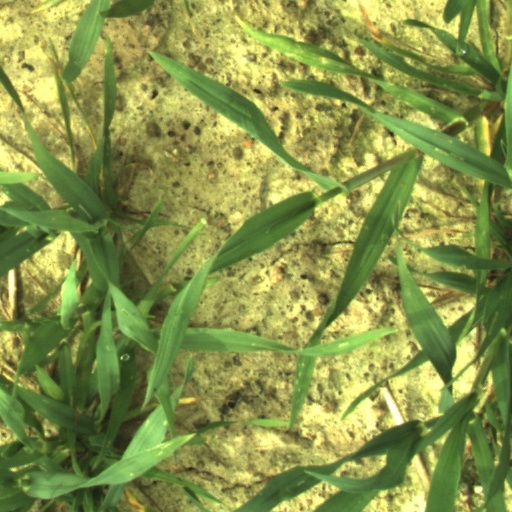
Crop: wheat